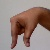
The image shows a hand gesture representing the letter 'Q' in Indian Sign Language.